Cayetano Juarez Adobe

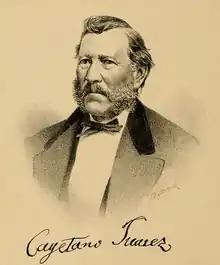
Californio ranchero and soldier, Cayetano Juárez.

Cayetano Juarez (1809-1883) was a Californio soldier in the Mexican Army, and later a Mexican government official. He received a land grant, Rancho Tulucay in the Napa Valley in 1840, where he kept herds of cattle and horses. He built his original adobe home at his rancho in 1840, which is no longer standing. In 1845, he built this larger adobe house, which still stands. Juraez employed about 400 Native American workers raising cattle and field crops on his surrounding land, and his children were raised speaking the local Native American Patwin language. His descendants were active in Napa Valley civic affairs for five generations.